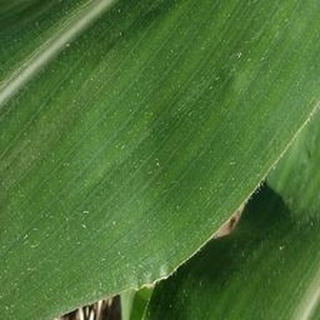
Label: healthy_corn